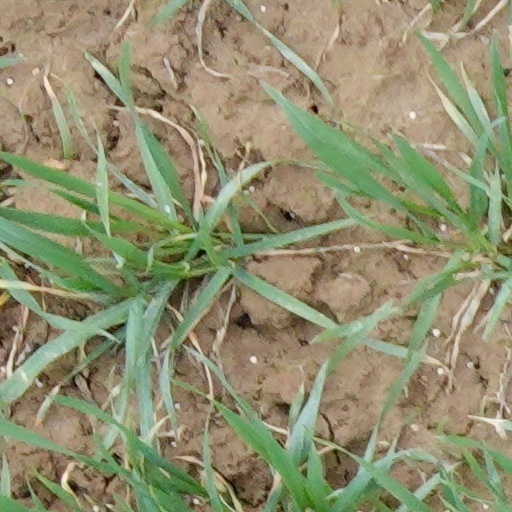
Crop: wheat